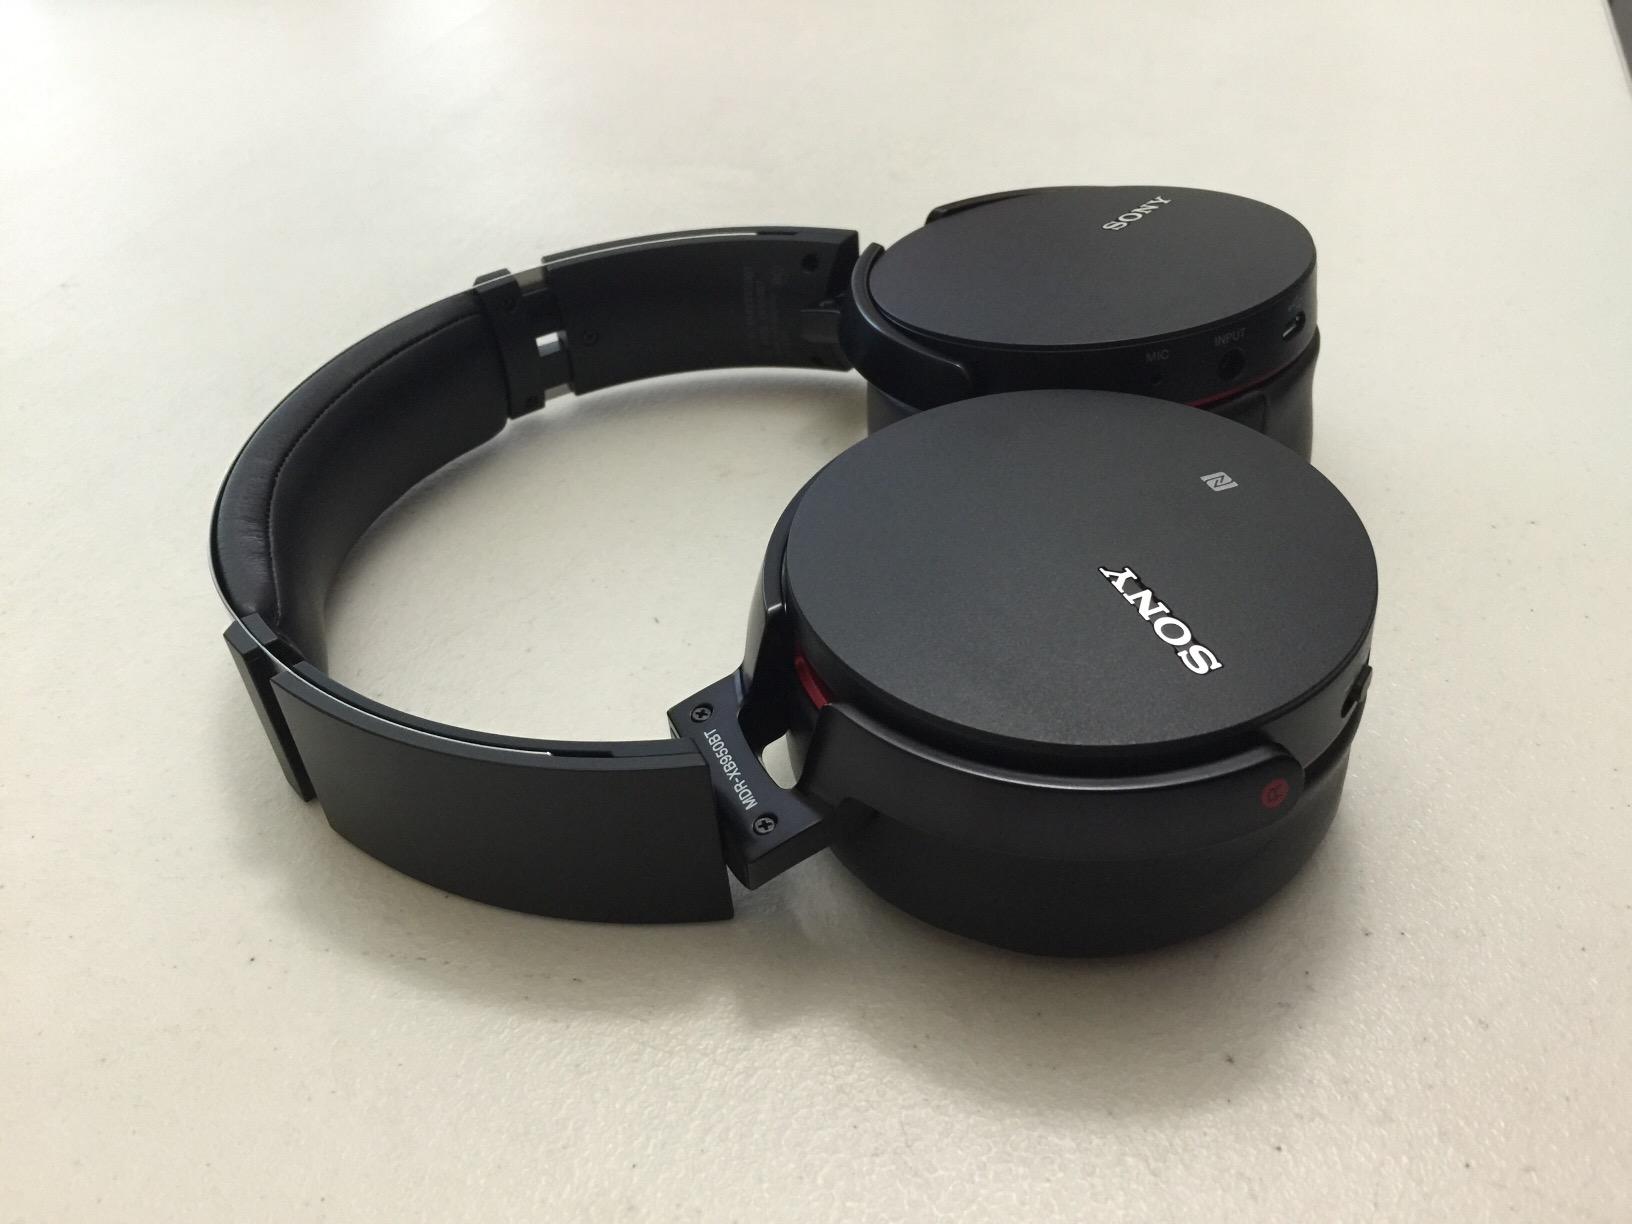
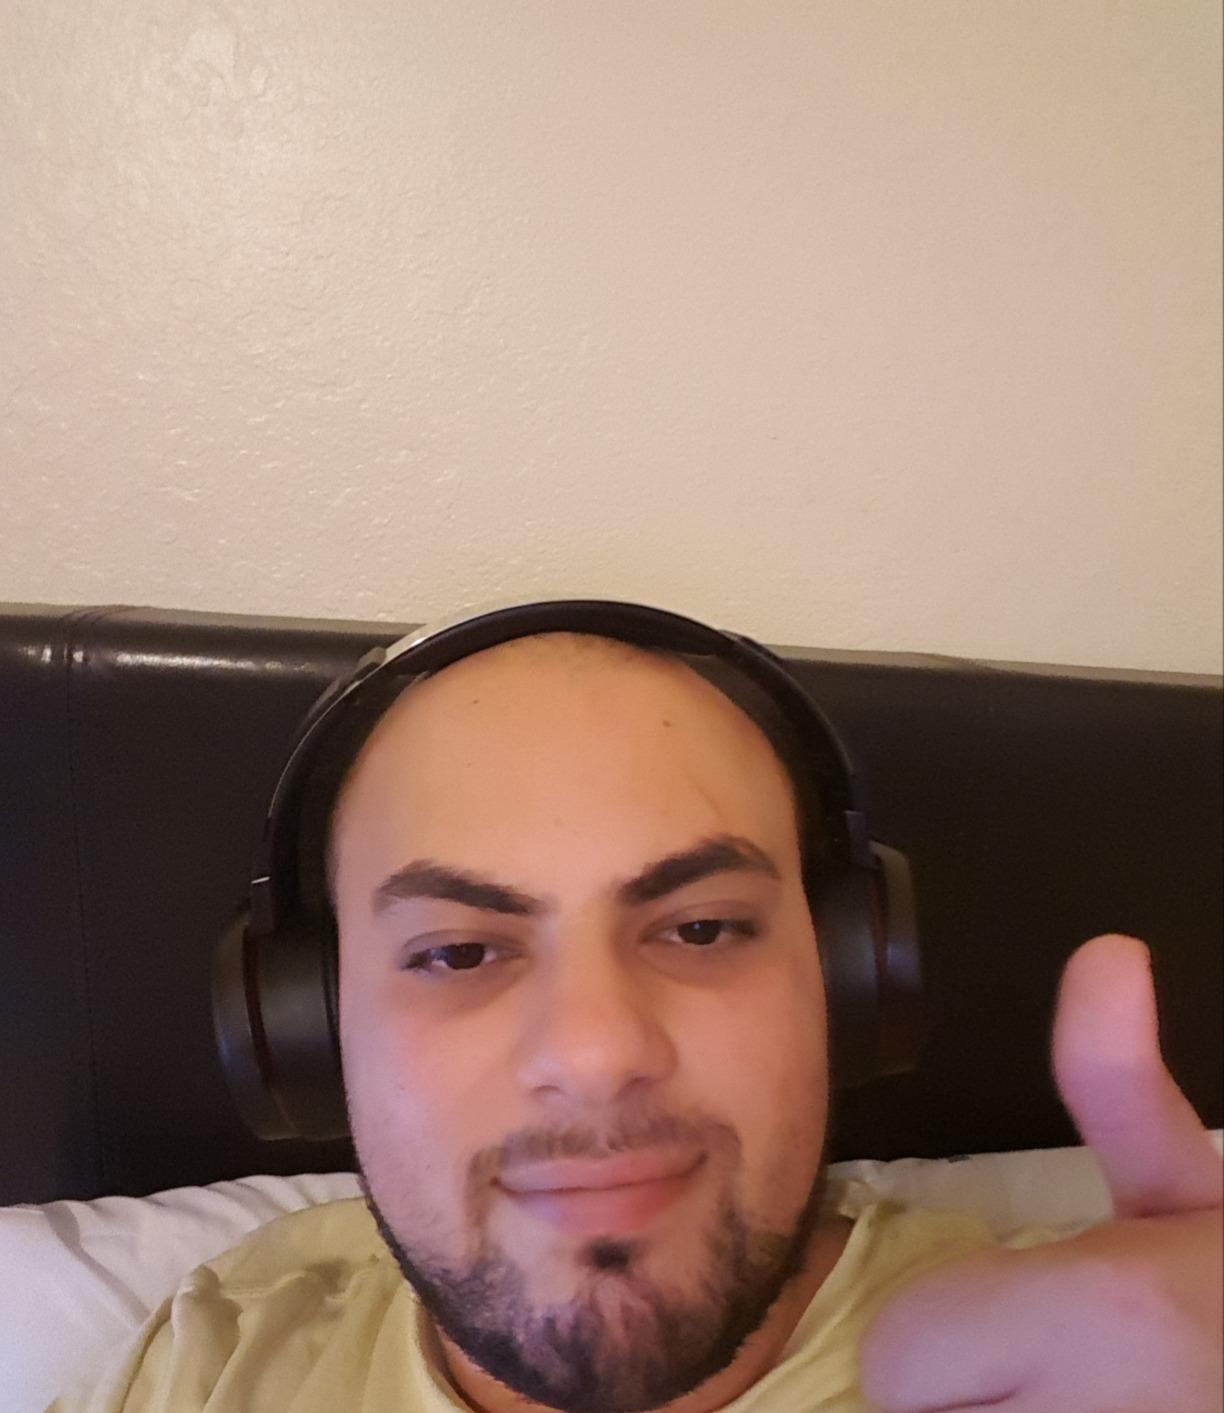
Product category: headphones
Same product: yes